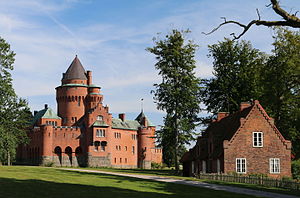
Hjularöd slot / Galleri
Hjularöd slot er et svensk slot i Harlösa sogn i Eslöv kommune i Skåne.